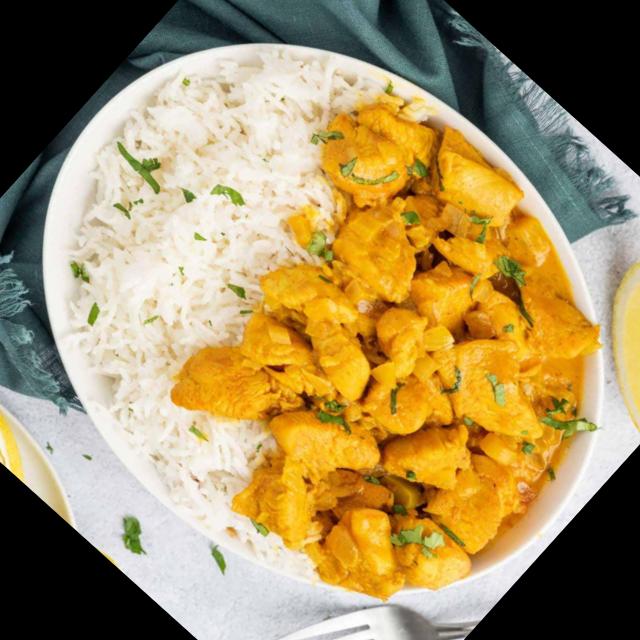
Dish: white_rice